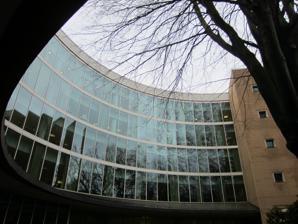
Building: Branford Price Millar Library
Country: United States of America
Year built: 1968
Library on the Portland State University campus in Portland, Oregon, U.S. This article needs to be updated . Please help update this article to reflect recent events or newly available information. ( October 2024 ) Portland State University Library Library building from the South Park Blocks 45°30′42″N 122°41′10″W / 45.51158°N 122.68611°W / 45.51158; -122.68611 Location Portland State University Portland, Oregon , U.S. Type Academic library Established 1968 Branches 1 Collection Size 1,430,929 print volumes Access and use Circulation 162,244 (2014-2015) Other information Employees 59 Website library.pdx.edu The Branford Price Millar Library is the library of Portland State University (PSU) in Portland, Oregon , United States . Built in 1968, the academic library was doubled in size in 1991 and houses over 1 million volumes. The five-story building is located on the school's campus on the South Park Blocks in Downtown Portland and is the largest academic library in the Portland area. History In 1959, the first PSU library building, Library East, was completed under the presidency of Branford Millar, second president of Portland State College, serving from 1959 to 1968. That library had its 1 millionth visitor in 1962 and was replaced in 1968 with the Branford P. Millar Memorial Library. Portland State was known as Portland State College until 1969. In August 1989, construction began on an $11 million expansion of the library that doubled the size of the facility. Constructed by Wildish Building Company and designed by architectural firm Skidmore, Owings & Merrill , the expansion added the curved glass wall on the east face of the building providing views of the South Park Blocks . Paid for by the state of Oregon, the expansion also remodeled the existing structure. The 72,000-square-foot (6,700 m 2 ) addition was completed in 1991 with a dedication ceremony held on November 3, 1991. At that time, the library contained 850,000 volumes. In 1992, the library joined a Portland area electronic library network. A former library employee was convicted of embezzling more than $200,000 from the library in 1997. The Copper Beech (Fagus sylvatica f. purpurea) tree in front of the Library was designated a Portland Heritage Tree by the Portland City Council in 1995. It was planted in about 1890 by the family of Joseph Franklin Watson in front of their home. After demolishing the home and preserving the tree in the mid 1960s for the first phase of the library, the decision to build around the tree was made in March or April 1986 on the recommendation of architects Skidmore, Owings & Merrill, PSU's Library Addition Committee, the campus community, and the city’s  foresters. The Millar Library was remodeled in 2001 at a cost of $2.8 million to create a learning center, technology upgrades, and new furnishings. Funds came from private donations, the state, and the federal government. The library launched the Oregon Sustainable Community Digital Library in 2005 to contain land use planning documents created in Oregon. Until 2007, Millar Library served as the state's Regional Federal Depository Library when it became one of four libraries sharing the collection. Building Dark Horse Comics collection Branford Price Millar Library is housed in a six-story building on the PSU campus. The building includes a curved exterior wall covered with ceiling-to-floor windows on the eastern side of the building, wrapping around a copper beech tree planted on the site in the 1800s. Tan colored bricks are used for the other exterior walls. Inside, the library contains study rooms, a computer lab, offices, and the school's archives office in addition to the library's collections. With 194,783 square feet (18,095.9 m 2 ) of space, the library is the largest academic library in the Portland metropolitan area and covers an entire city block . Collections The library has a total of 1,430,929 print volumes in its collections and an annual circulation of 162,244 items (in 2014-2-15). In 2014-2015, the library received 1,076,571 visitors. PSU Library houses archival materials relating to the Hanford Site and Trojan Nuclear Power Plant , and it is a federal depository library . The library is also a member of the Orbis Cascade Alliance. The library holds the Dark Horse Comic Collection, a gift from Dark Horse that brings two copies of every comic book, graphic novel, figurine, and more published and produced by publisher Dark Horse. The library manages PDXScholar, the open access, digital, institutional repository for the university. See also 2024 Portland State University pro-Palestinian campus occupation The Knowledge (mural) References